History of Vilnius

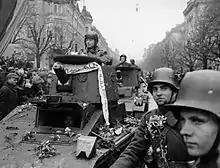
Lithuanian tanks in Vilnius

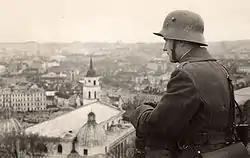
Lithuanian soldier observing Vilnius

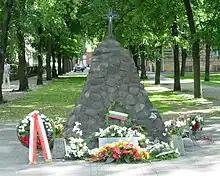
Monument to the victims of KGB terror in Vilnius.

Poles together with Jews, made up a majority in the city of Vilnius itself. In the years 1920–1939, according to Polish statistics, Poles made up 65% of the population, Jews 28%, 4% Russians, 1% Belarusians 1% Lithuanians. Most notable cases were political imprisonment of Lithuanian cultural figures in the late 1920s: Petras Kraujalis, Pranas Bieliauskas, Kristupas Čibiras, Vincas Taškūnas, Povilas Karazija, Juozas Kairiūkštis, Vytautas Kairiūkštis, Kostas Aleksa and others, political process of May 1925, where 22 Lithuanians, that were under the threat of the death penalty, but were saved by Tadeusz Wróblewski, etc.